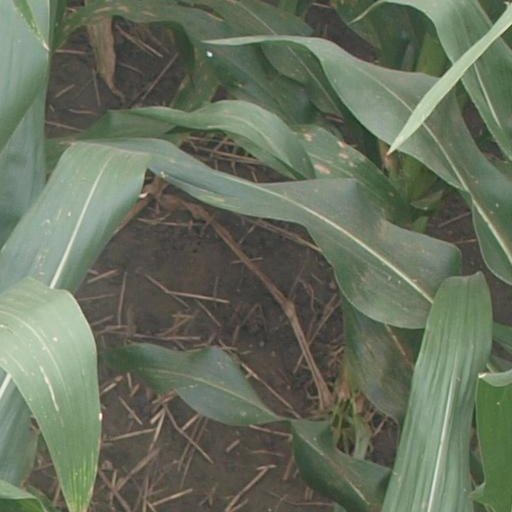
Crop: maize; corn